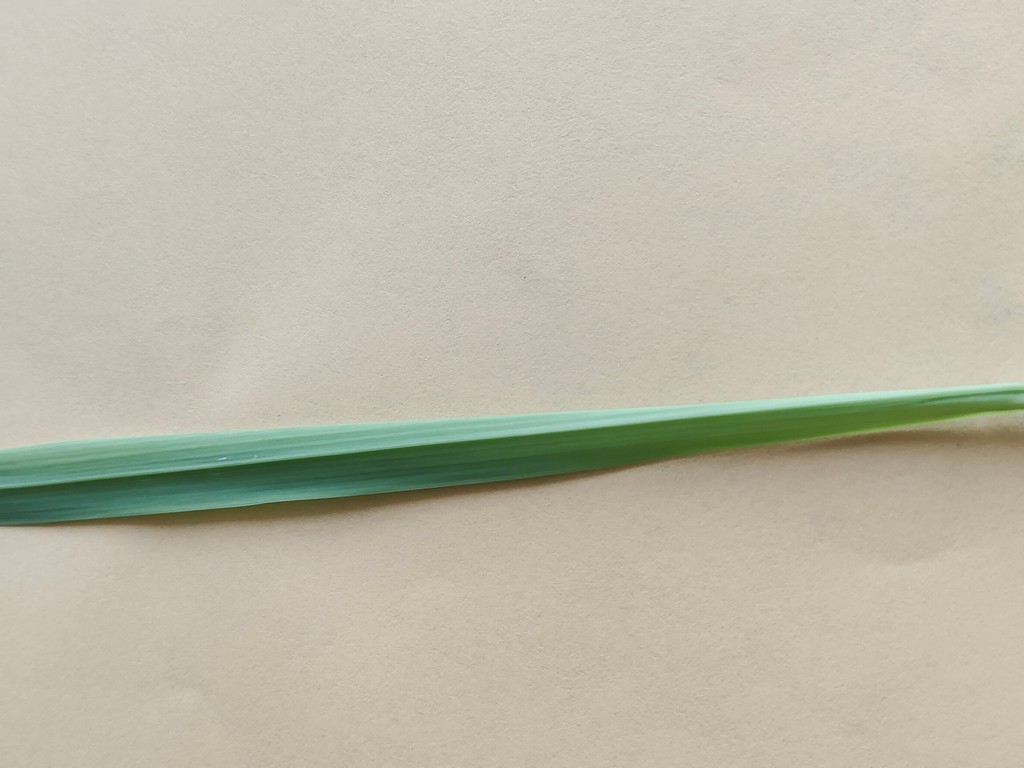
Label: Healthy